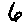
Label: 6